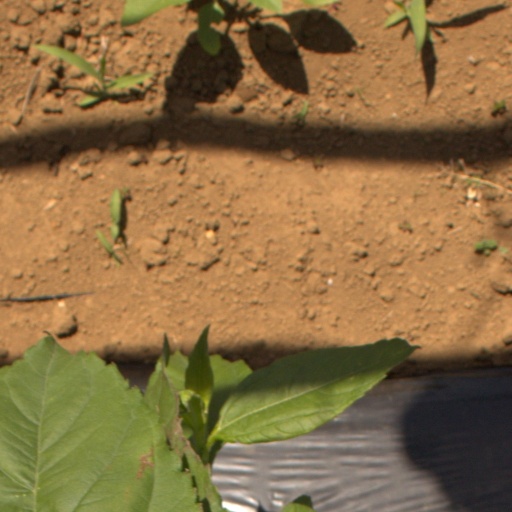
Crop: Jerusalem artichoke